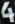
Number: 4